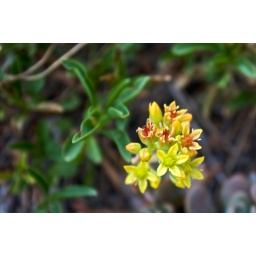
wildflower, near upper canyon creek lake (canyon creek trail, trinity alps)